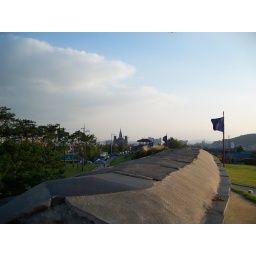
A view over the wall of part of the city. The tall building in the center is a church.